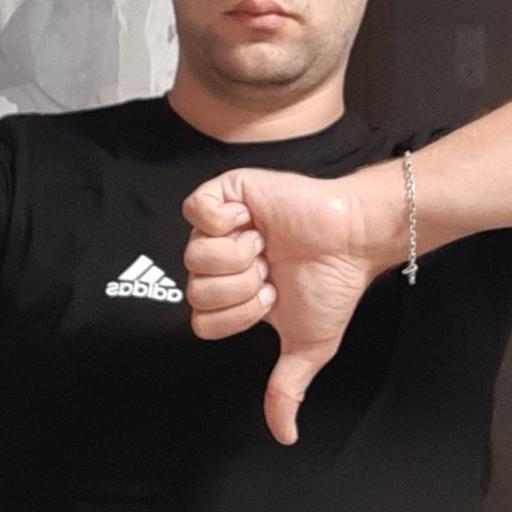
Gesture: dislike